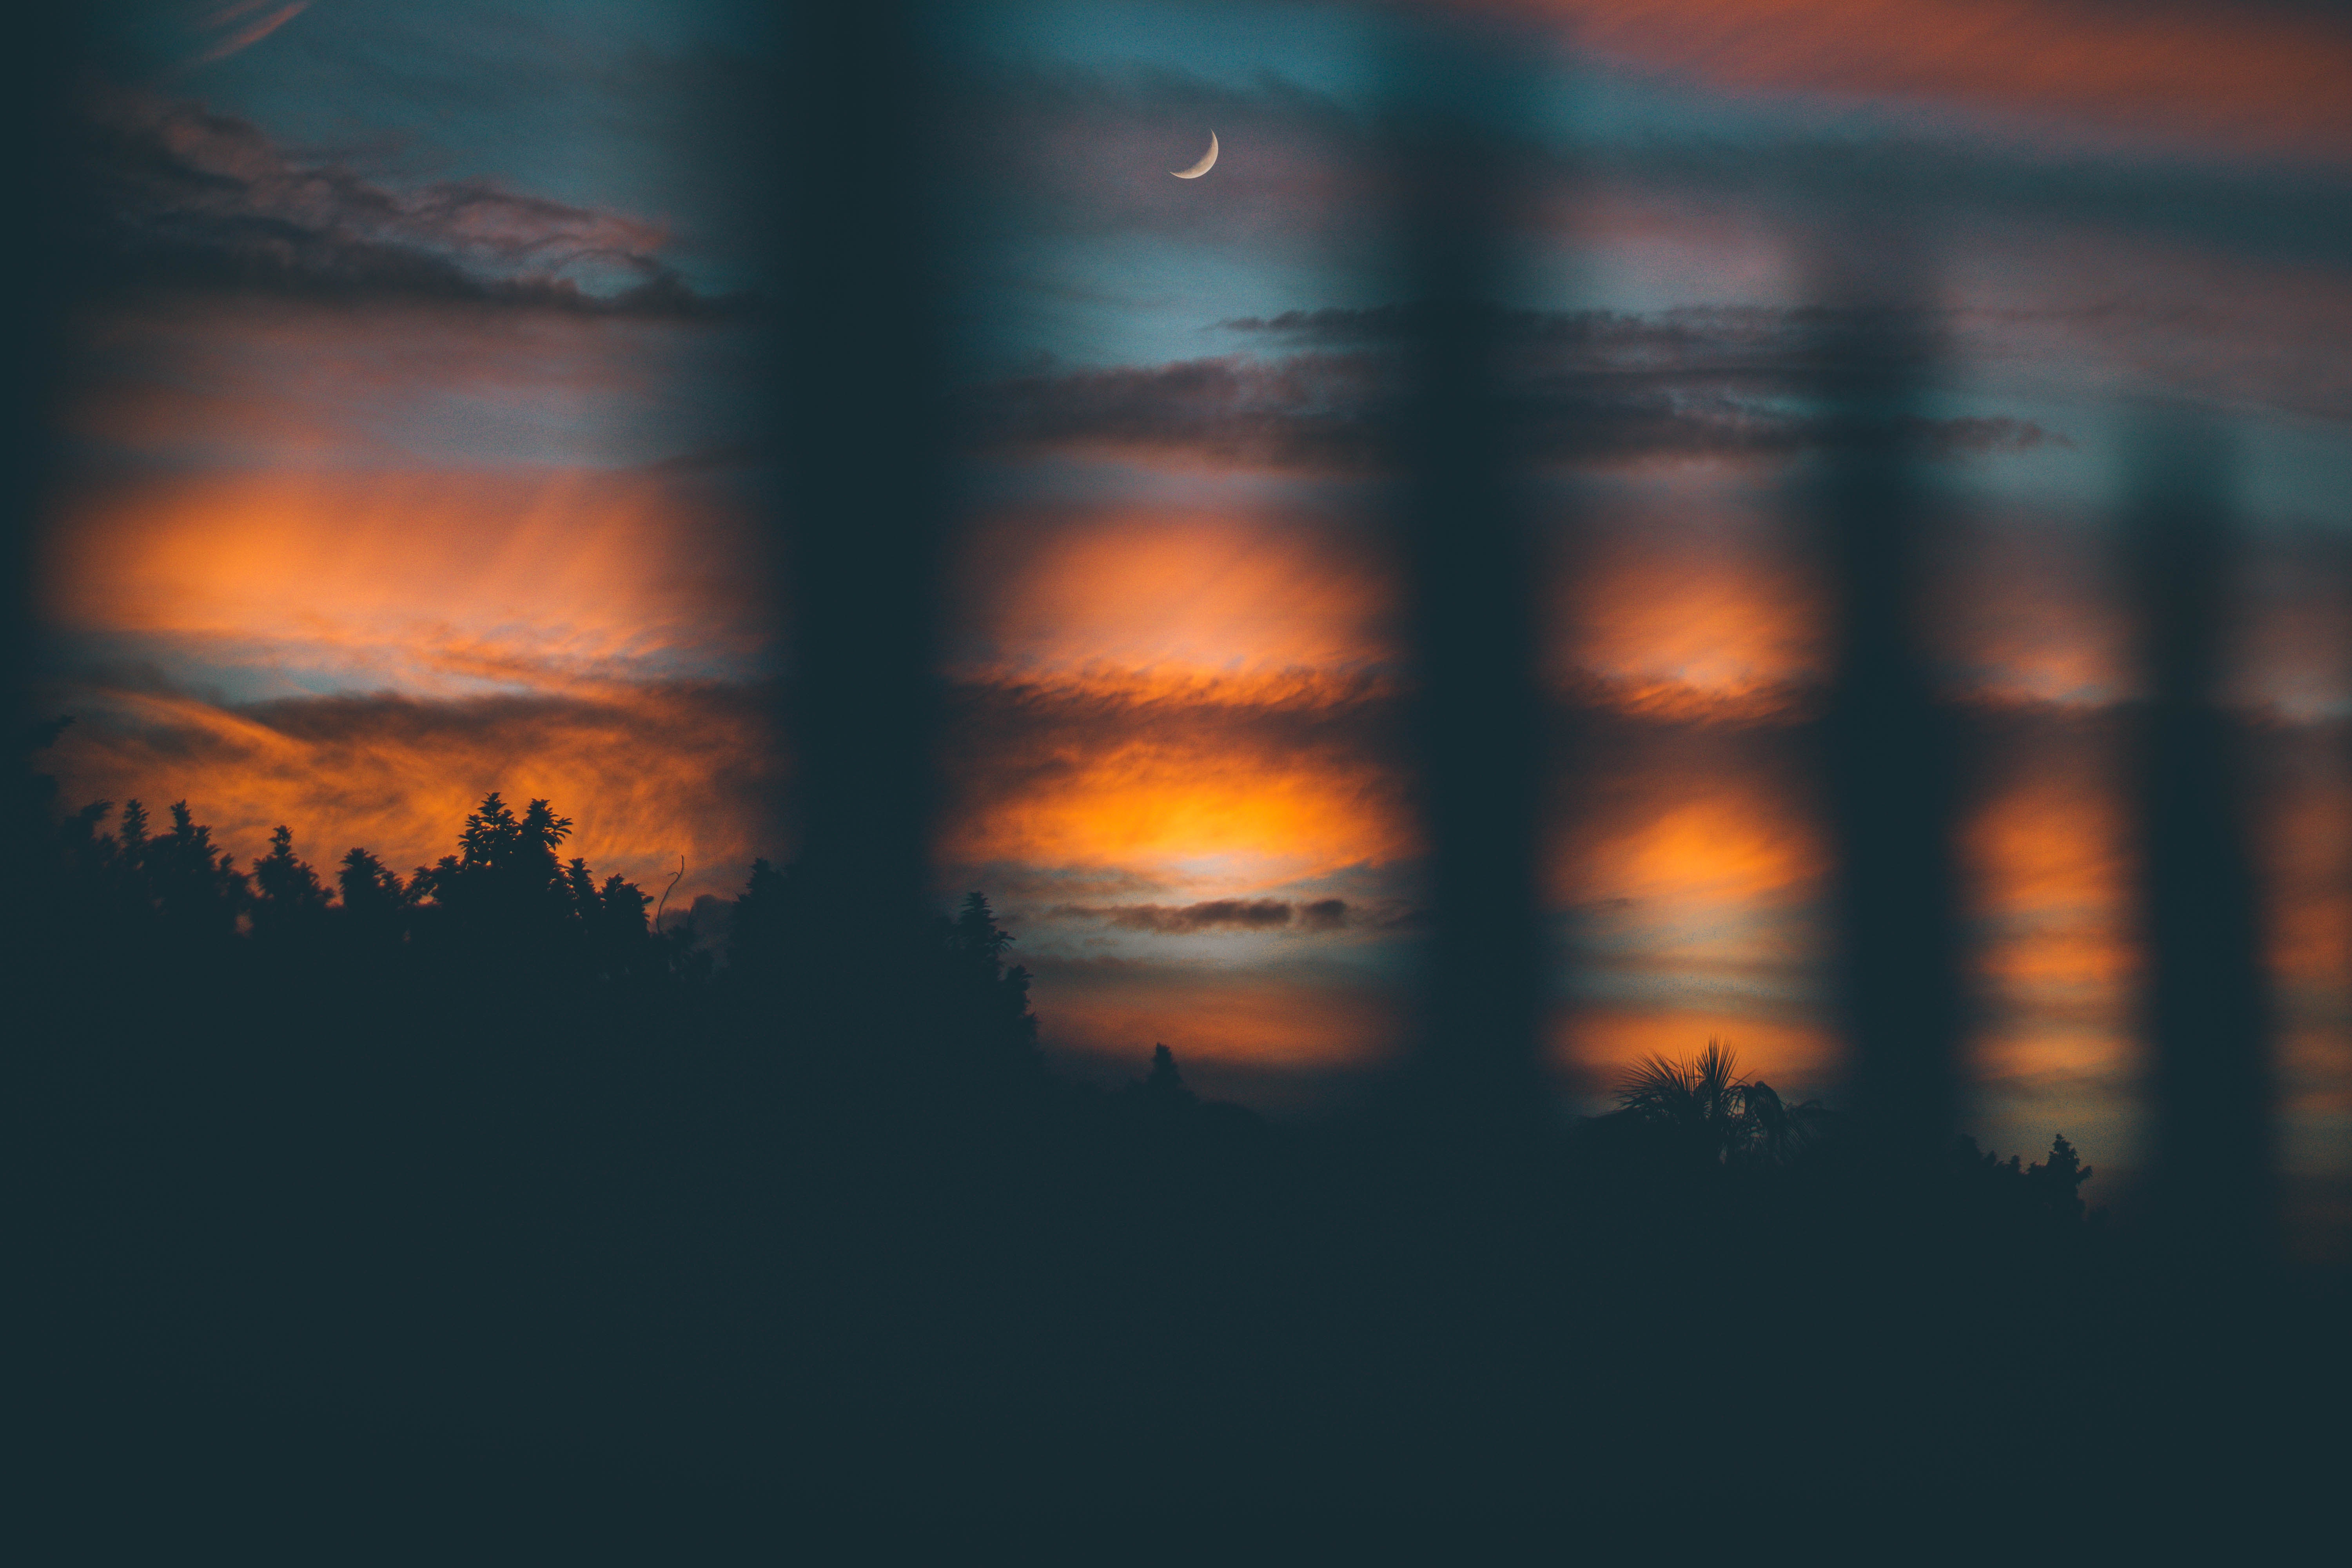
horizon, sky, sun, sunrise, sunset, sunlight, morning, dawn, atmosphere, dusk, evening, calm, darkness, afterglow, phenomenon, computer wallpaper, red sky at morning